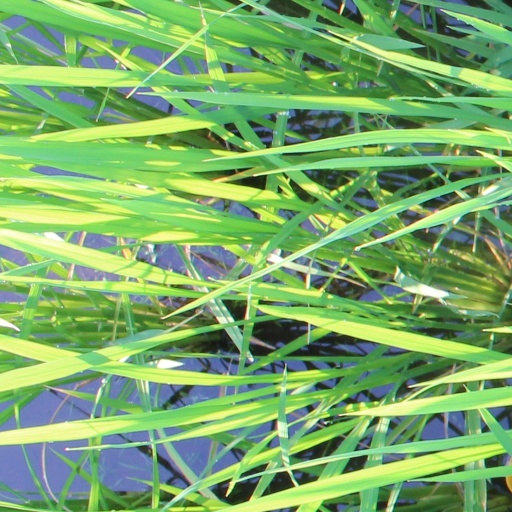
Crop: rice